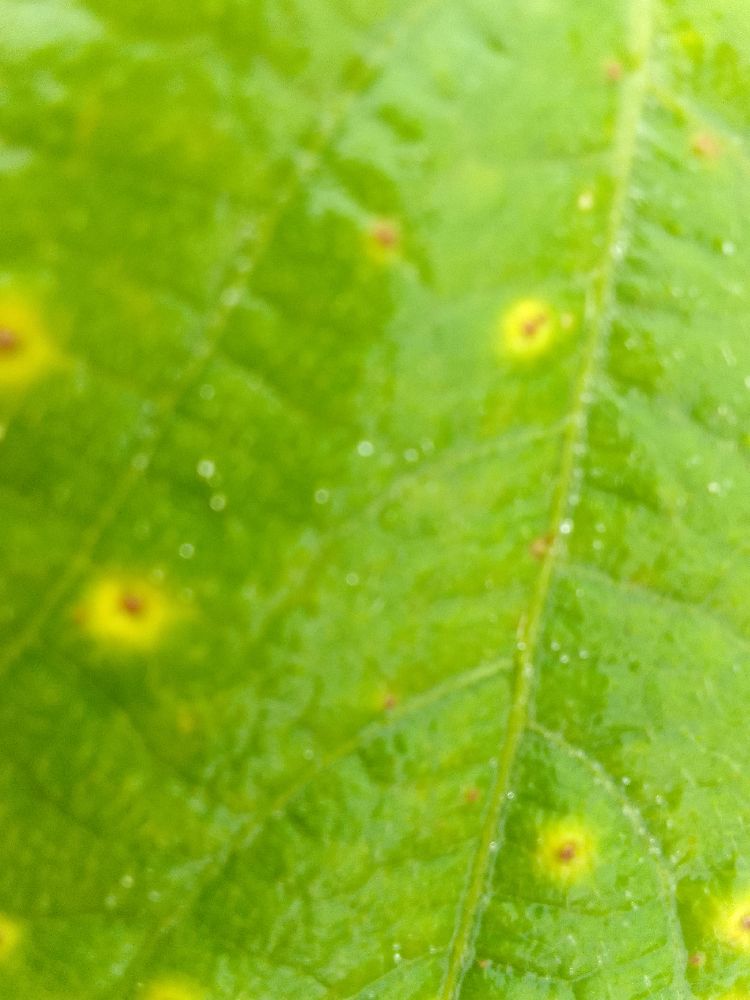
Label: rust